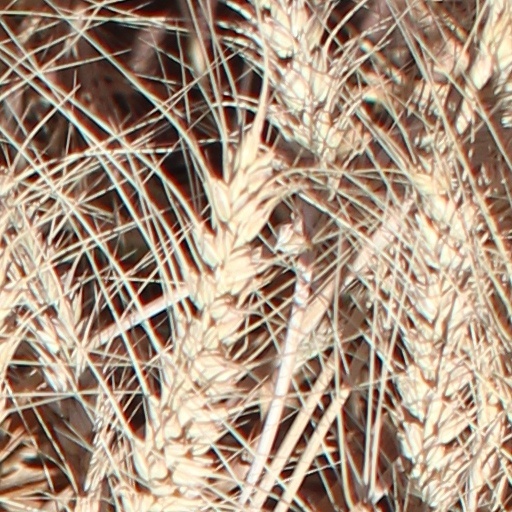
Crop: wheat